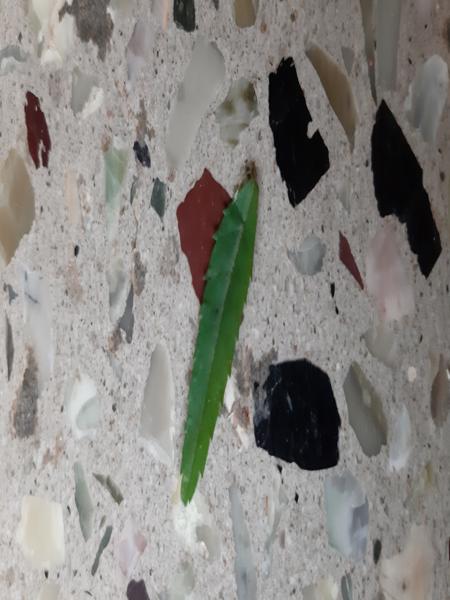
Plant: Marigold